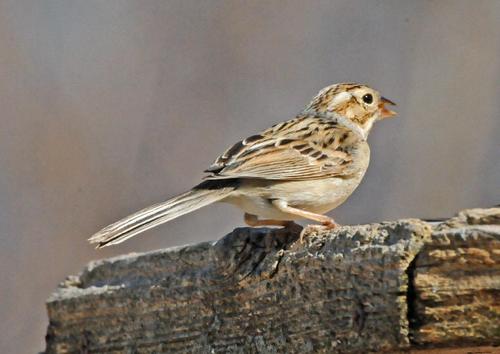
bird with brown and black feathers, long tail feathers, brown legs and claws.
a small brown bird with dark brown and cream coverts, secondaries and primaries.
a small bird with a cream belly and chest and speckled brown back and face.
this bird is brown with black spots and has a very short beak.
the head, wings, and tail are black, brown, and white, the belly is white, and the beak is short and pointed.
this small bird has a short black bill and a white belly.
this bird has brown and white secondaries, cream and tan on its flank, and a grey nape.
this dark brown bird has a long tail and a short beak with black specks in its wings.
a small bird with tan different colors and a long tail.
this bird has wings that are brown and has a white belly
Species: Clay Colored Sparrow